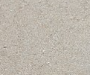
Surface type: concrete